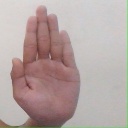
अक्षर: ध